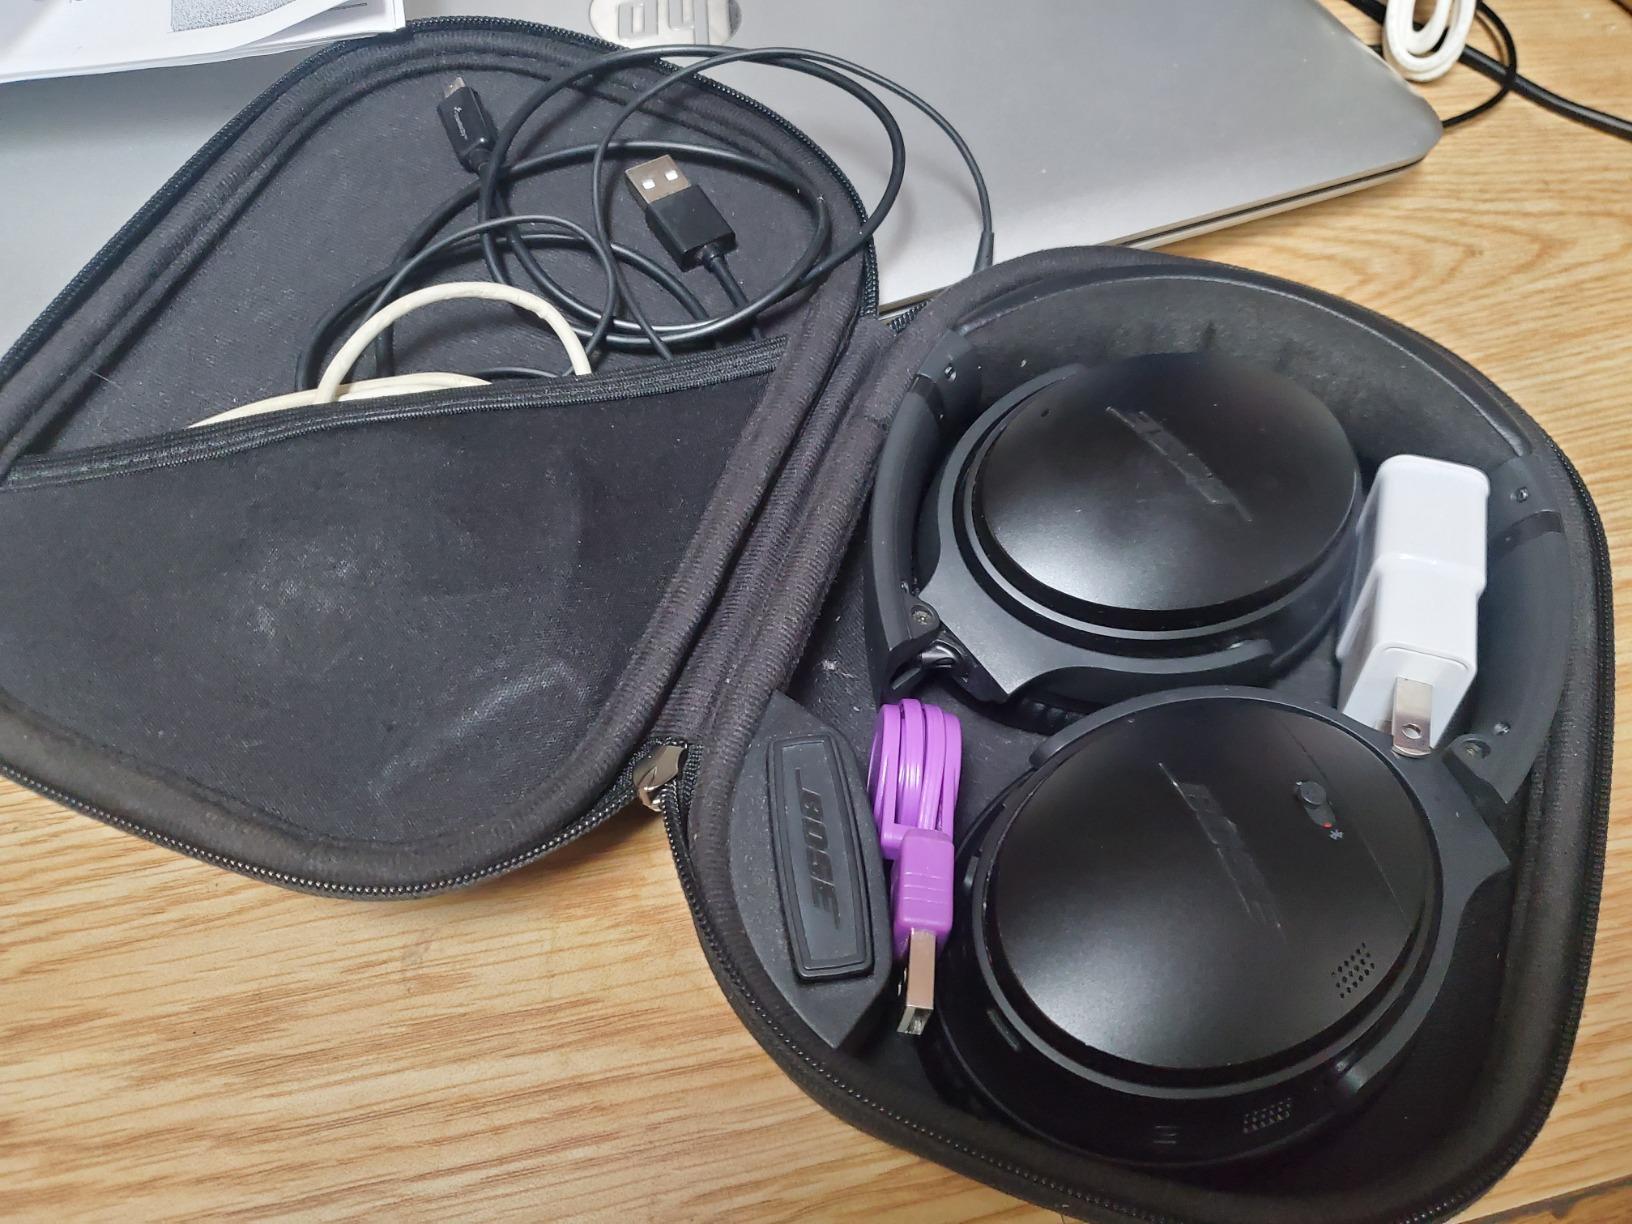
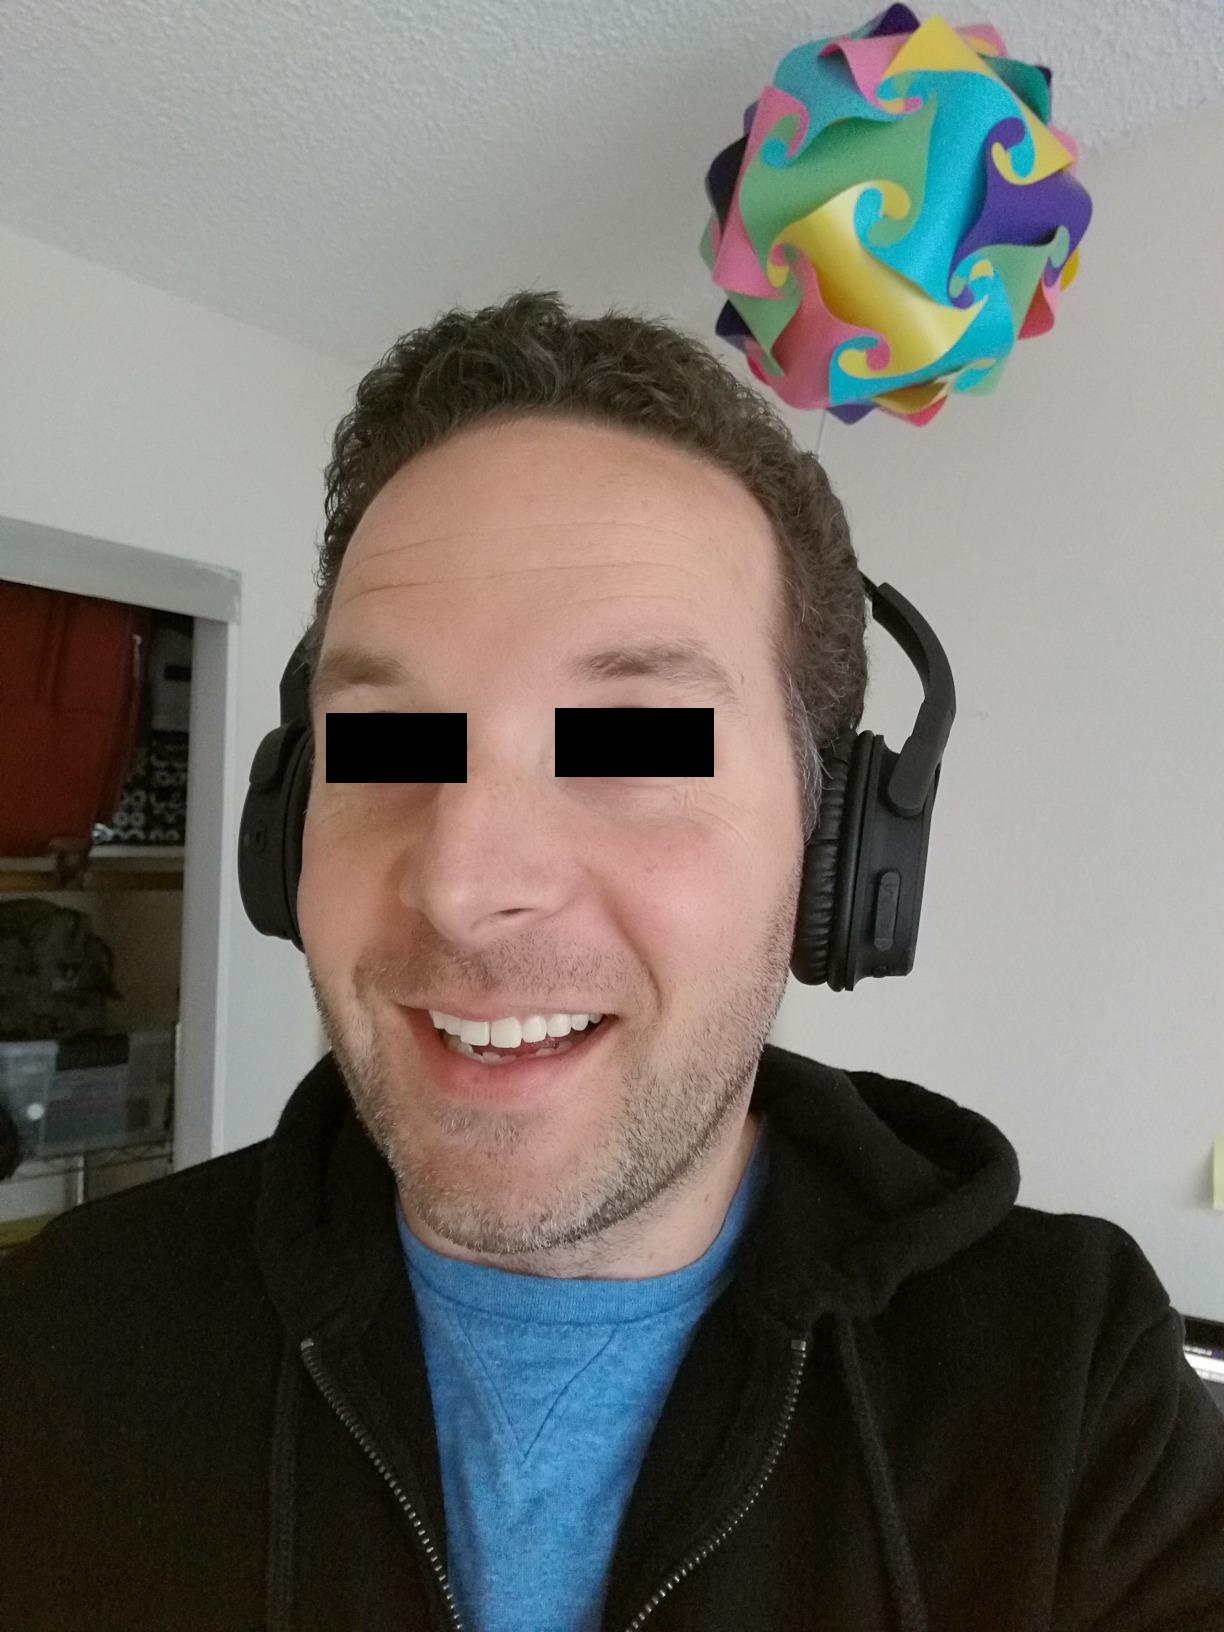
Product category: headphones
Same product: no